AGM-176 Griffin

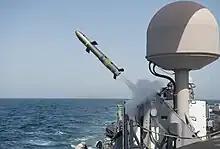
fires a BGM-176B missile in June 2015.

The MK-60 Patrol Coastal Griffin Missile System achieved initial operational capability (IOC) with the U.S. Navy in March 2014, which is intended to provide protection for vessels in littoral areas against swarm boat attacks and other threats. The MK-60 includes the Griffin missile, a laser targeting system, a Navy-designed launcher, and a battle management system. Each Mk-60 can launch four missiles, and a patrol ship has two MK-60 launchers on board. The U.S. Navy began installing Griffin missiles on Patrol Craft in 2013; as of May 2014, four were outfitted with Griffin missile systems, with plans to equip ten PCs by 2016. When mounted on a ship, the missile is designated the "BGM-176B". Arming PCs with Griffin missiles adds a layer of defense to the ships beyond the range of their 25 mm gun mounts, out to , and also provides 360-degree coverage; the missiles' thrust-vectoring engines can move the missile to its target even when launched vertically. Installation onto a PC involves adding the launcher and weapons control system, the BRITE Star II sensor/laser designator, and the Griffin B Block II missile in a process taking one month.